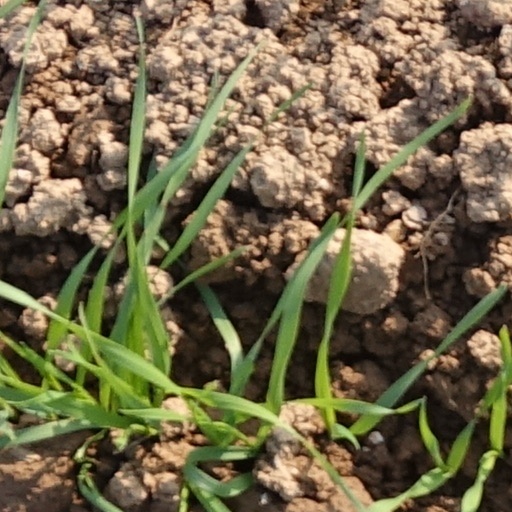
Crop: wheat